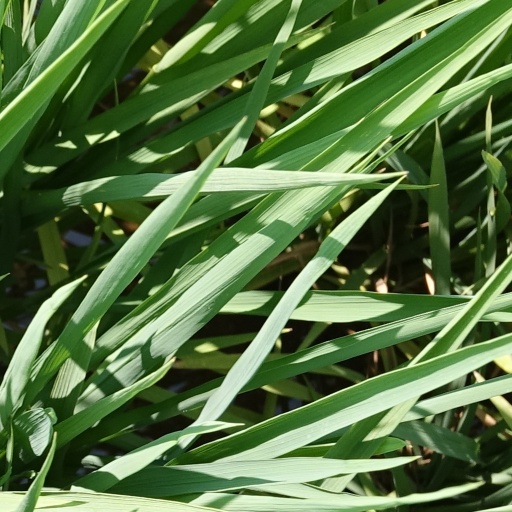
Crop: rice